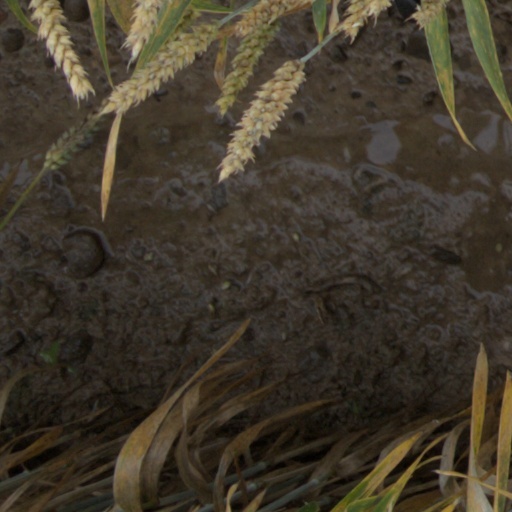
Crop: wheat